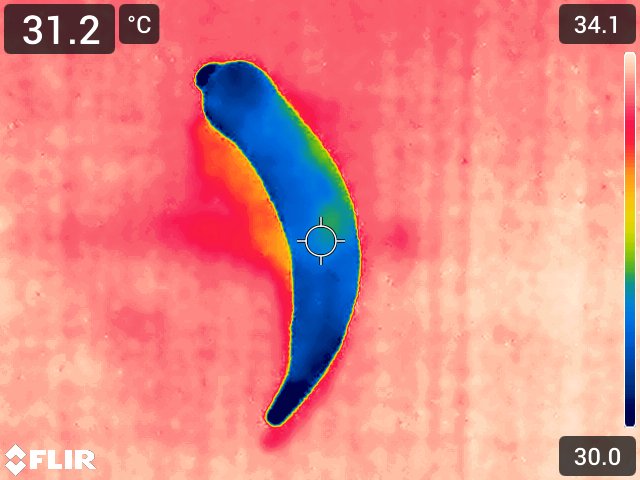
Maturity: adequate_matured